TVR

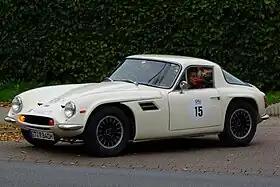
TVR Tuscan V8

In 1965, TVR produced four prototypes of a car named the Trident. It was powered by the same Ford V8 as was found in the Griffith, and the body was hand-built of aluminum and steel by Carrozzeria Fissore in Savigliano, Italy. The styling was the work of Trevor Fiore (born Trevor Frost), who borrowed the shape from his previous styling exercise for the Lea Francis Francesa (a conceptual roadster that never reached production).